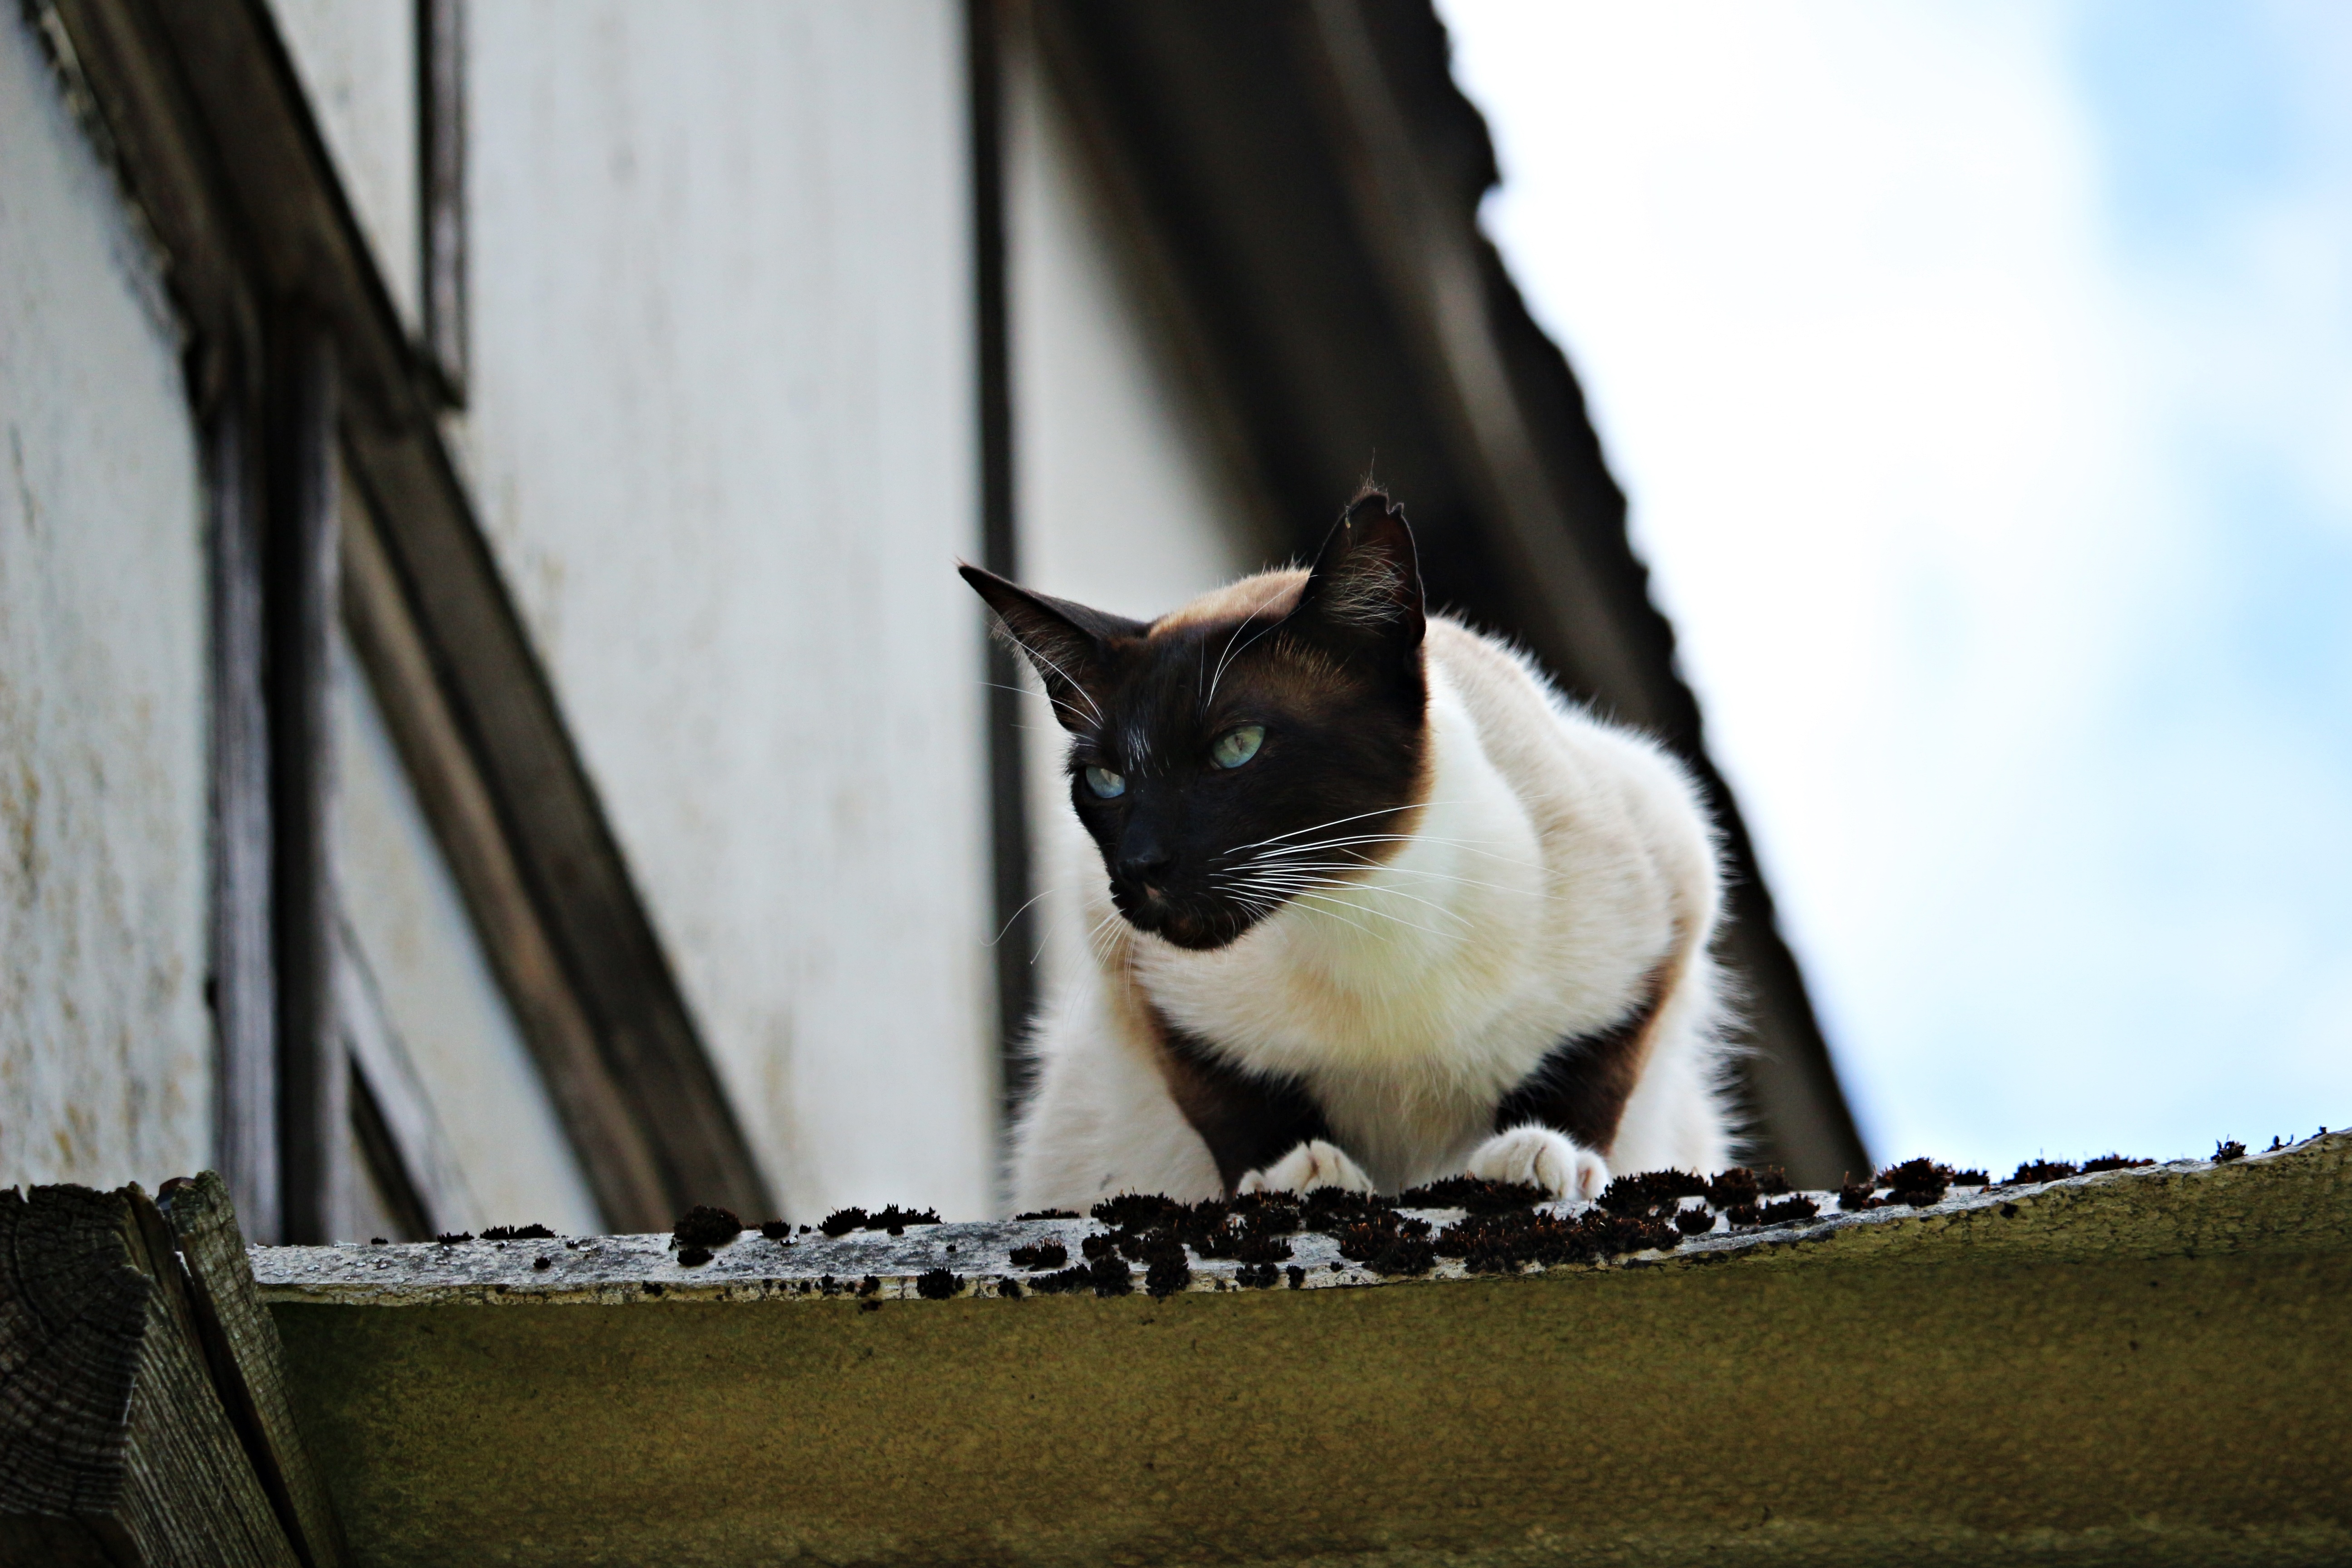
kitten, cat, mammal, fauna, siam, whiskers, vertebrate, mieze, siamese, siamese cat, breed cat, cat portrait, small to medium sized cats, cat like mammal